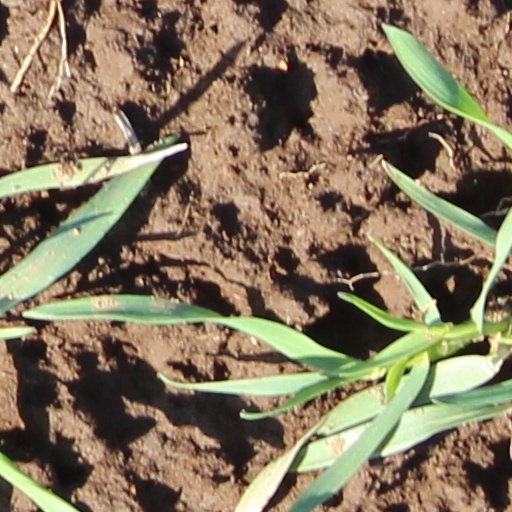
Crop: wheat